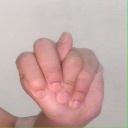
अक्षर: न